AS-102

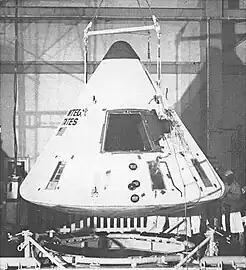
Apollo Command Module boiler plate #15 checked out prior to SA-7 launch on September 18, 1964

In early July, a small crack in engine number six was found. This meant removing the engine, the first time that the ground crew had to do this with a Saturn rocket. It was then decided to return all eight engines to the manufacturer, which meant a job that would take about ten hours because of the large number of tubes, hoses and wires that connected each engine to the rocket. The replacement delayed the launch by about two weeks, followed by another delay of several days because of Hurricanes Cleo and Dora.